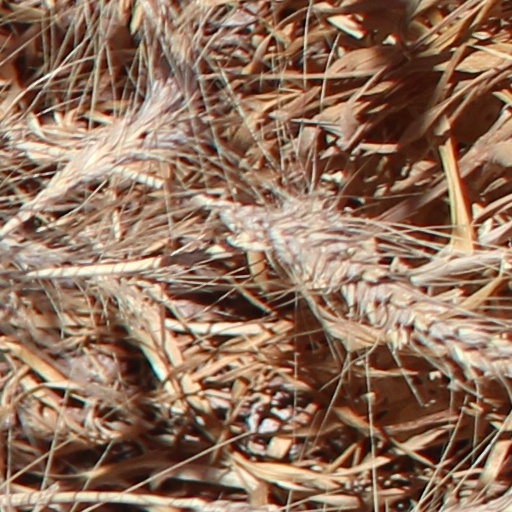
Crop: wheat